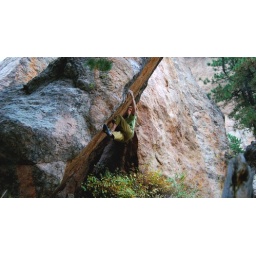
Ben Scott plays chameleon over an exploding fern plant at Arthur's Rock outside Fort Collins, Colorado.